Royal Garrison Artillery

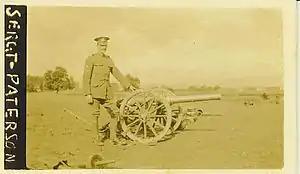
Sergeant Paterson, IV (4th) Highland (Mountain) Brigade, RGA, with 10-pdr mountain gun ca 1915

The Royal Garrison Artillery came into existence as a separate entity when existing coastal defence, mountain, siege and heavy batteries of the Royal Artillery were amalgamated into a new sub-branch. A royal warrant provided that from 1 June 1899: